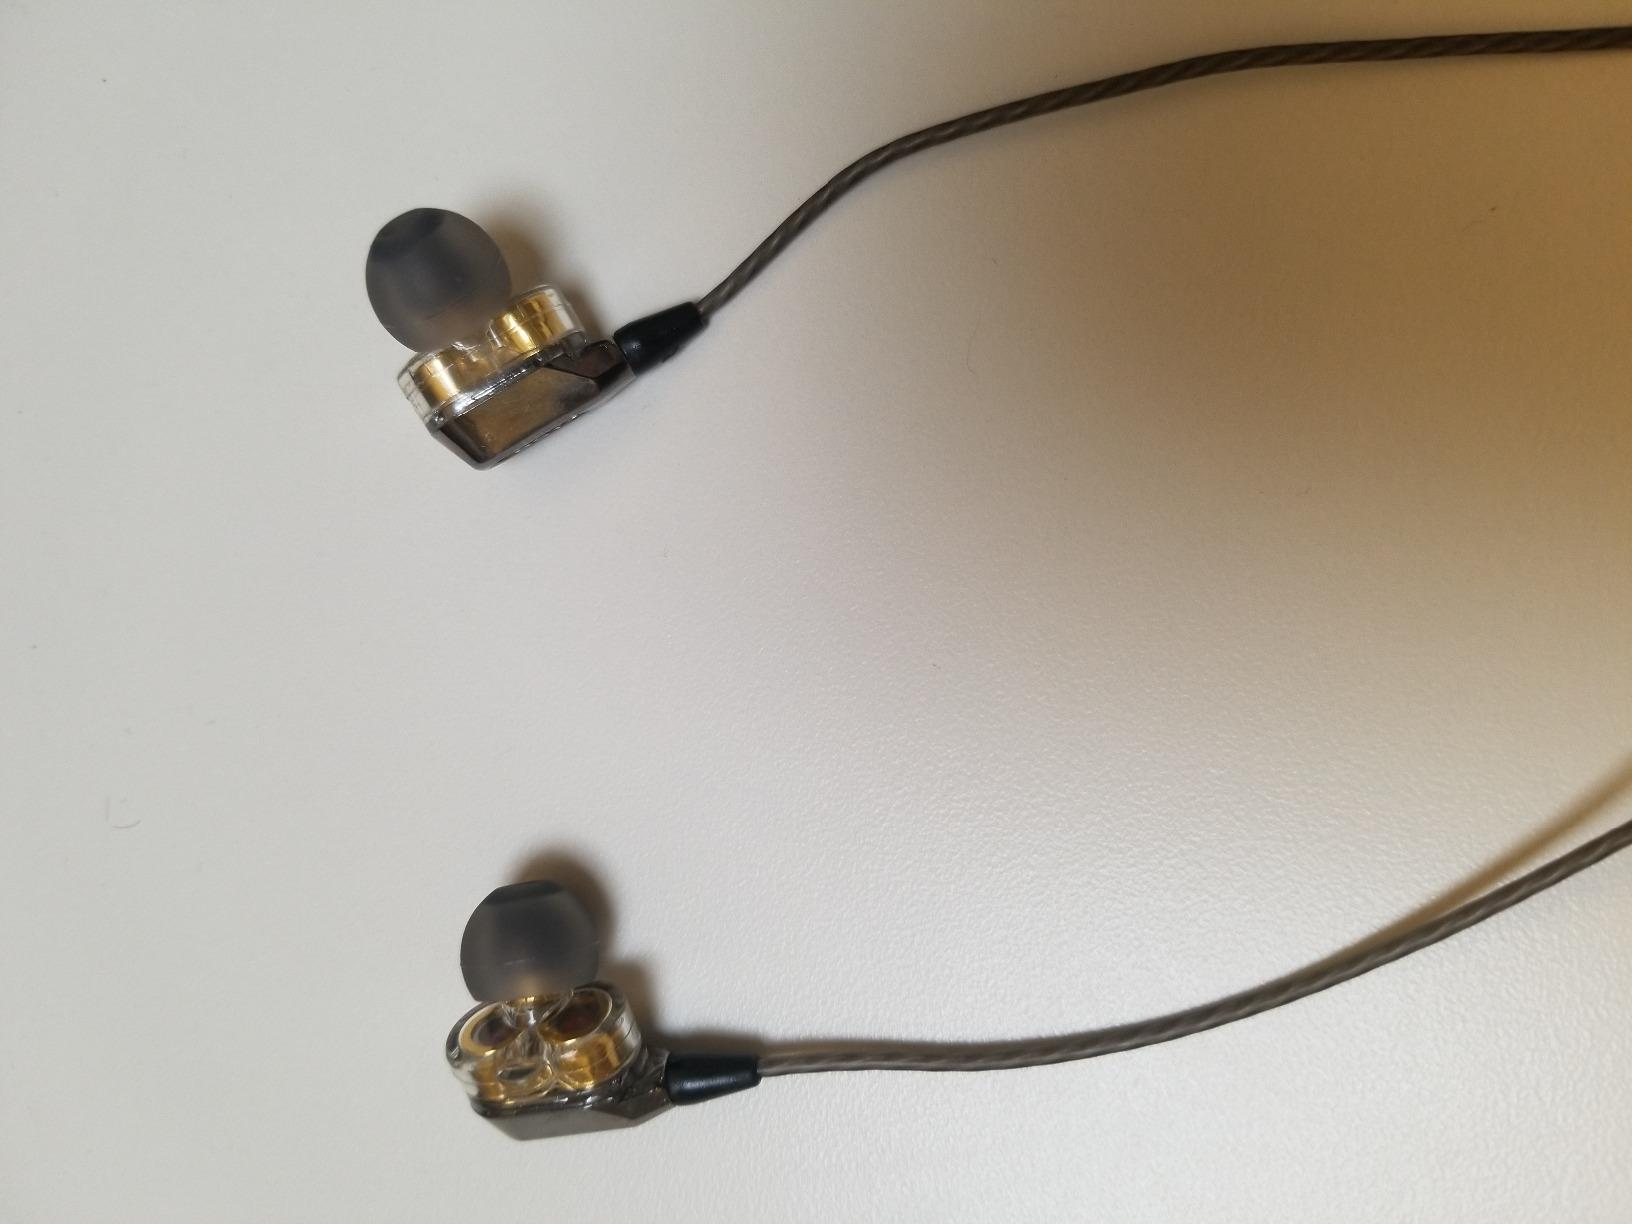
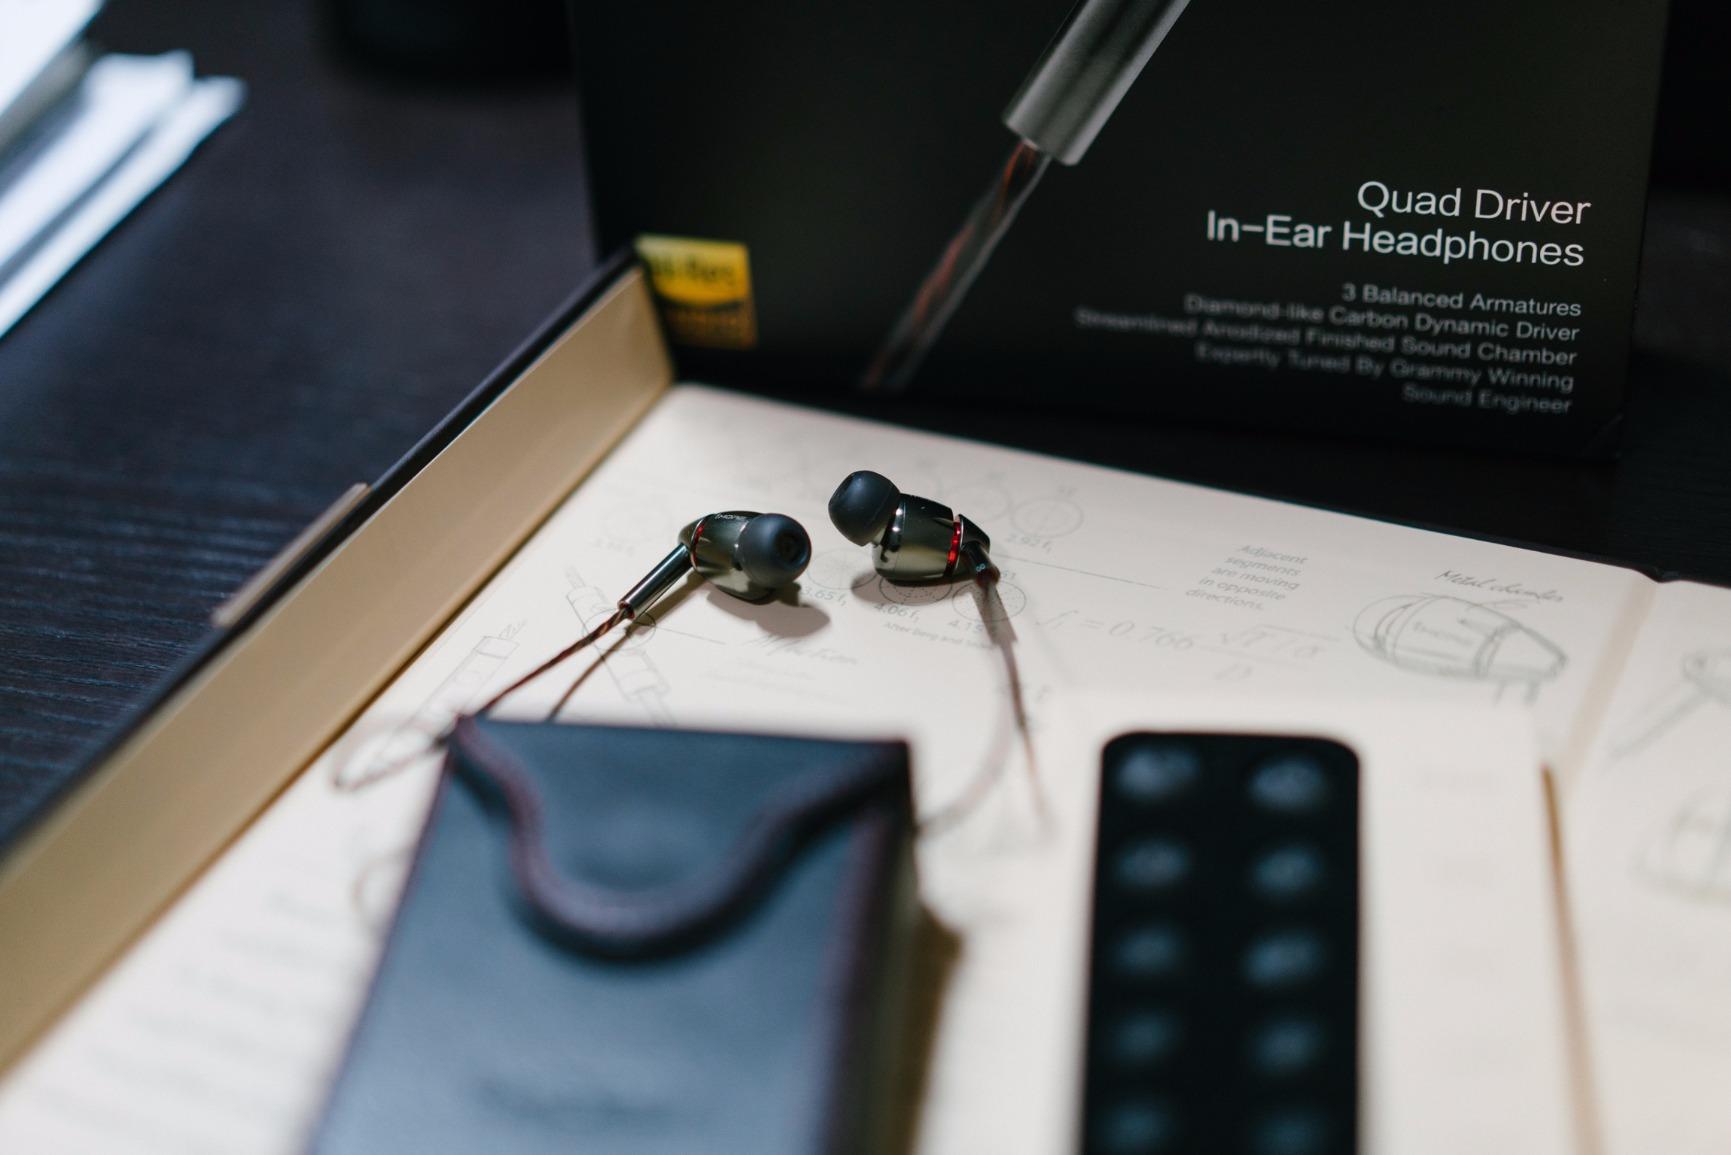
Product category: headphones
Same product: no